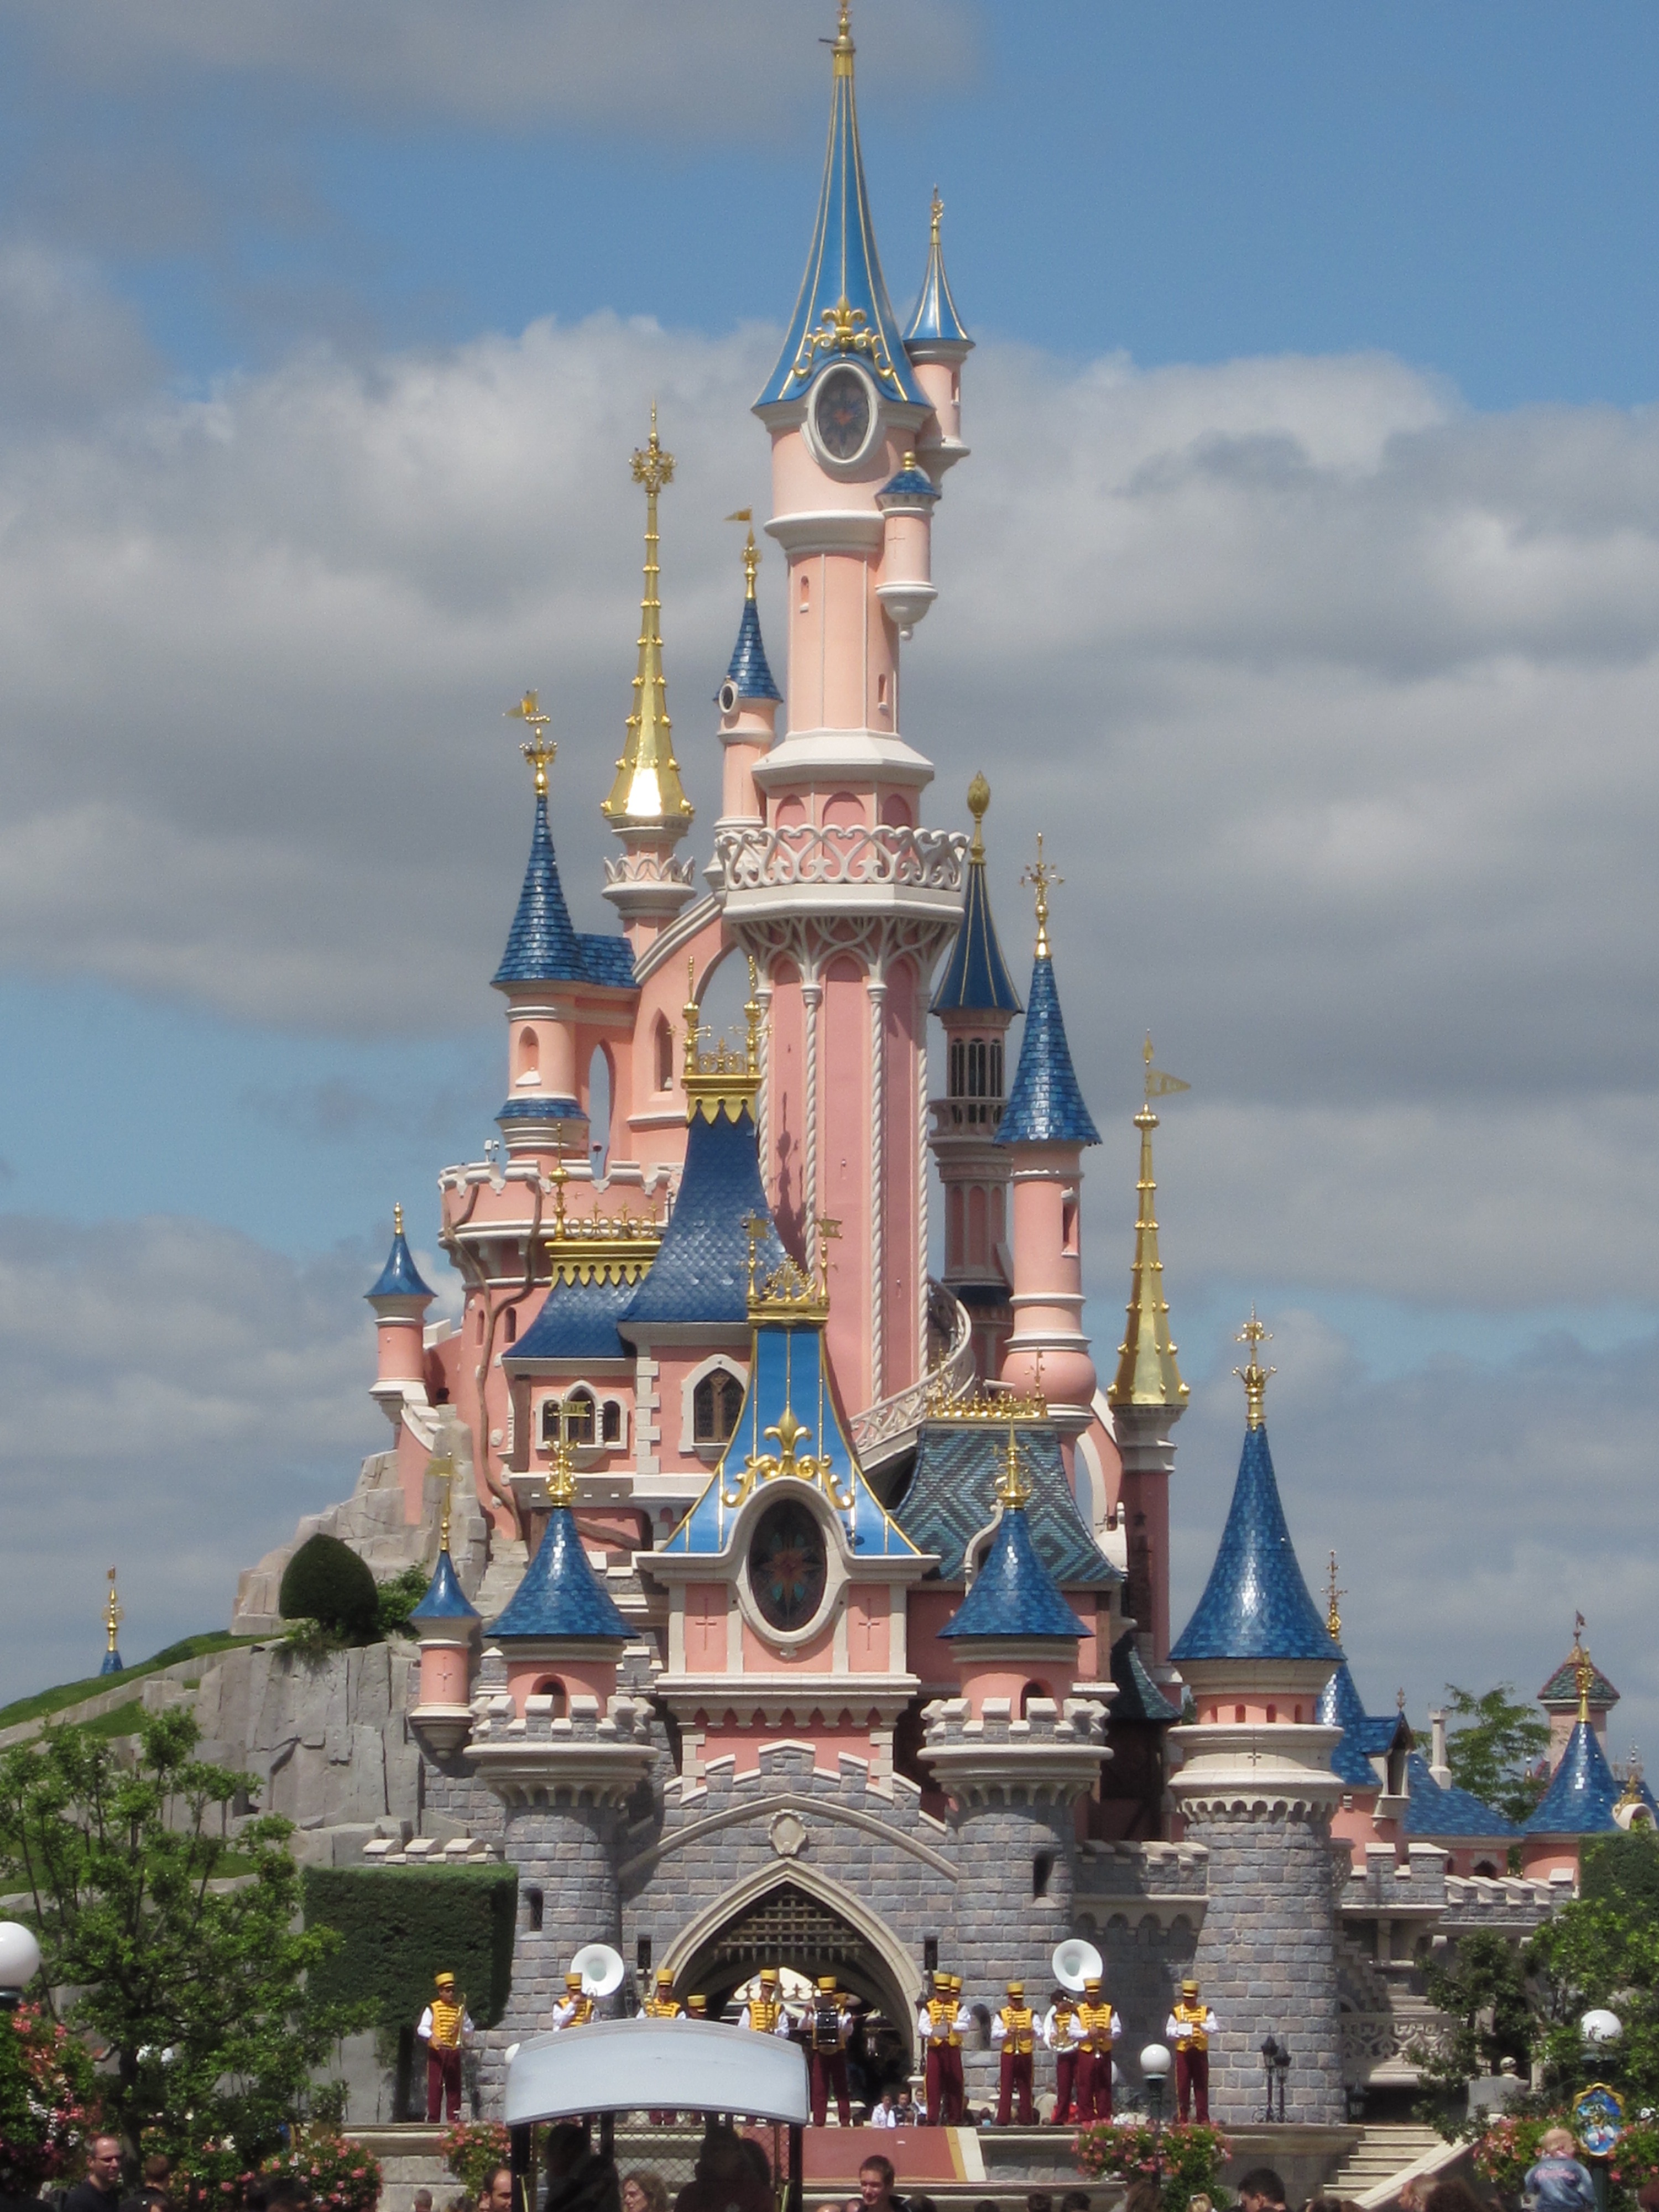
building, amusement park, tower, park, castle, landmark, tourism, fairy tale, resort, eurodisney, walt disney world